Backdraft

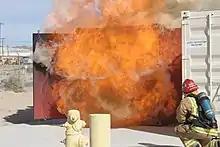
A firefighter demonstrates the behavior of a backdraft during live-fire training

When material is heated enough, it begins to break down into smaller compounds, including flammable or even explosive gas, typically hydrocarbons. This is called pyrolysis, and does not require oxygen. If oxygen is also provided, then the hydrocarbons can combust, starting a fire.